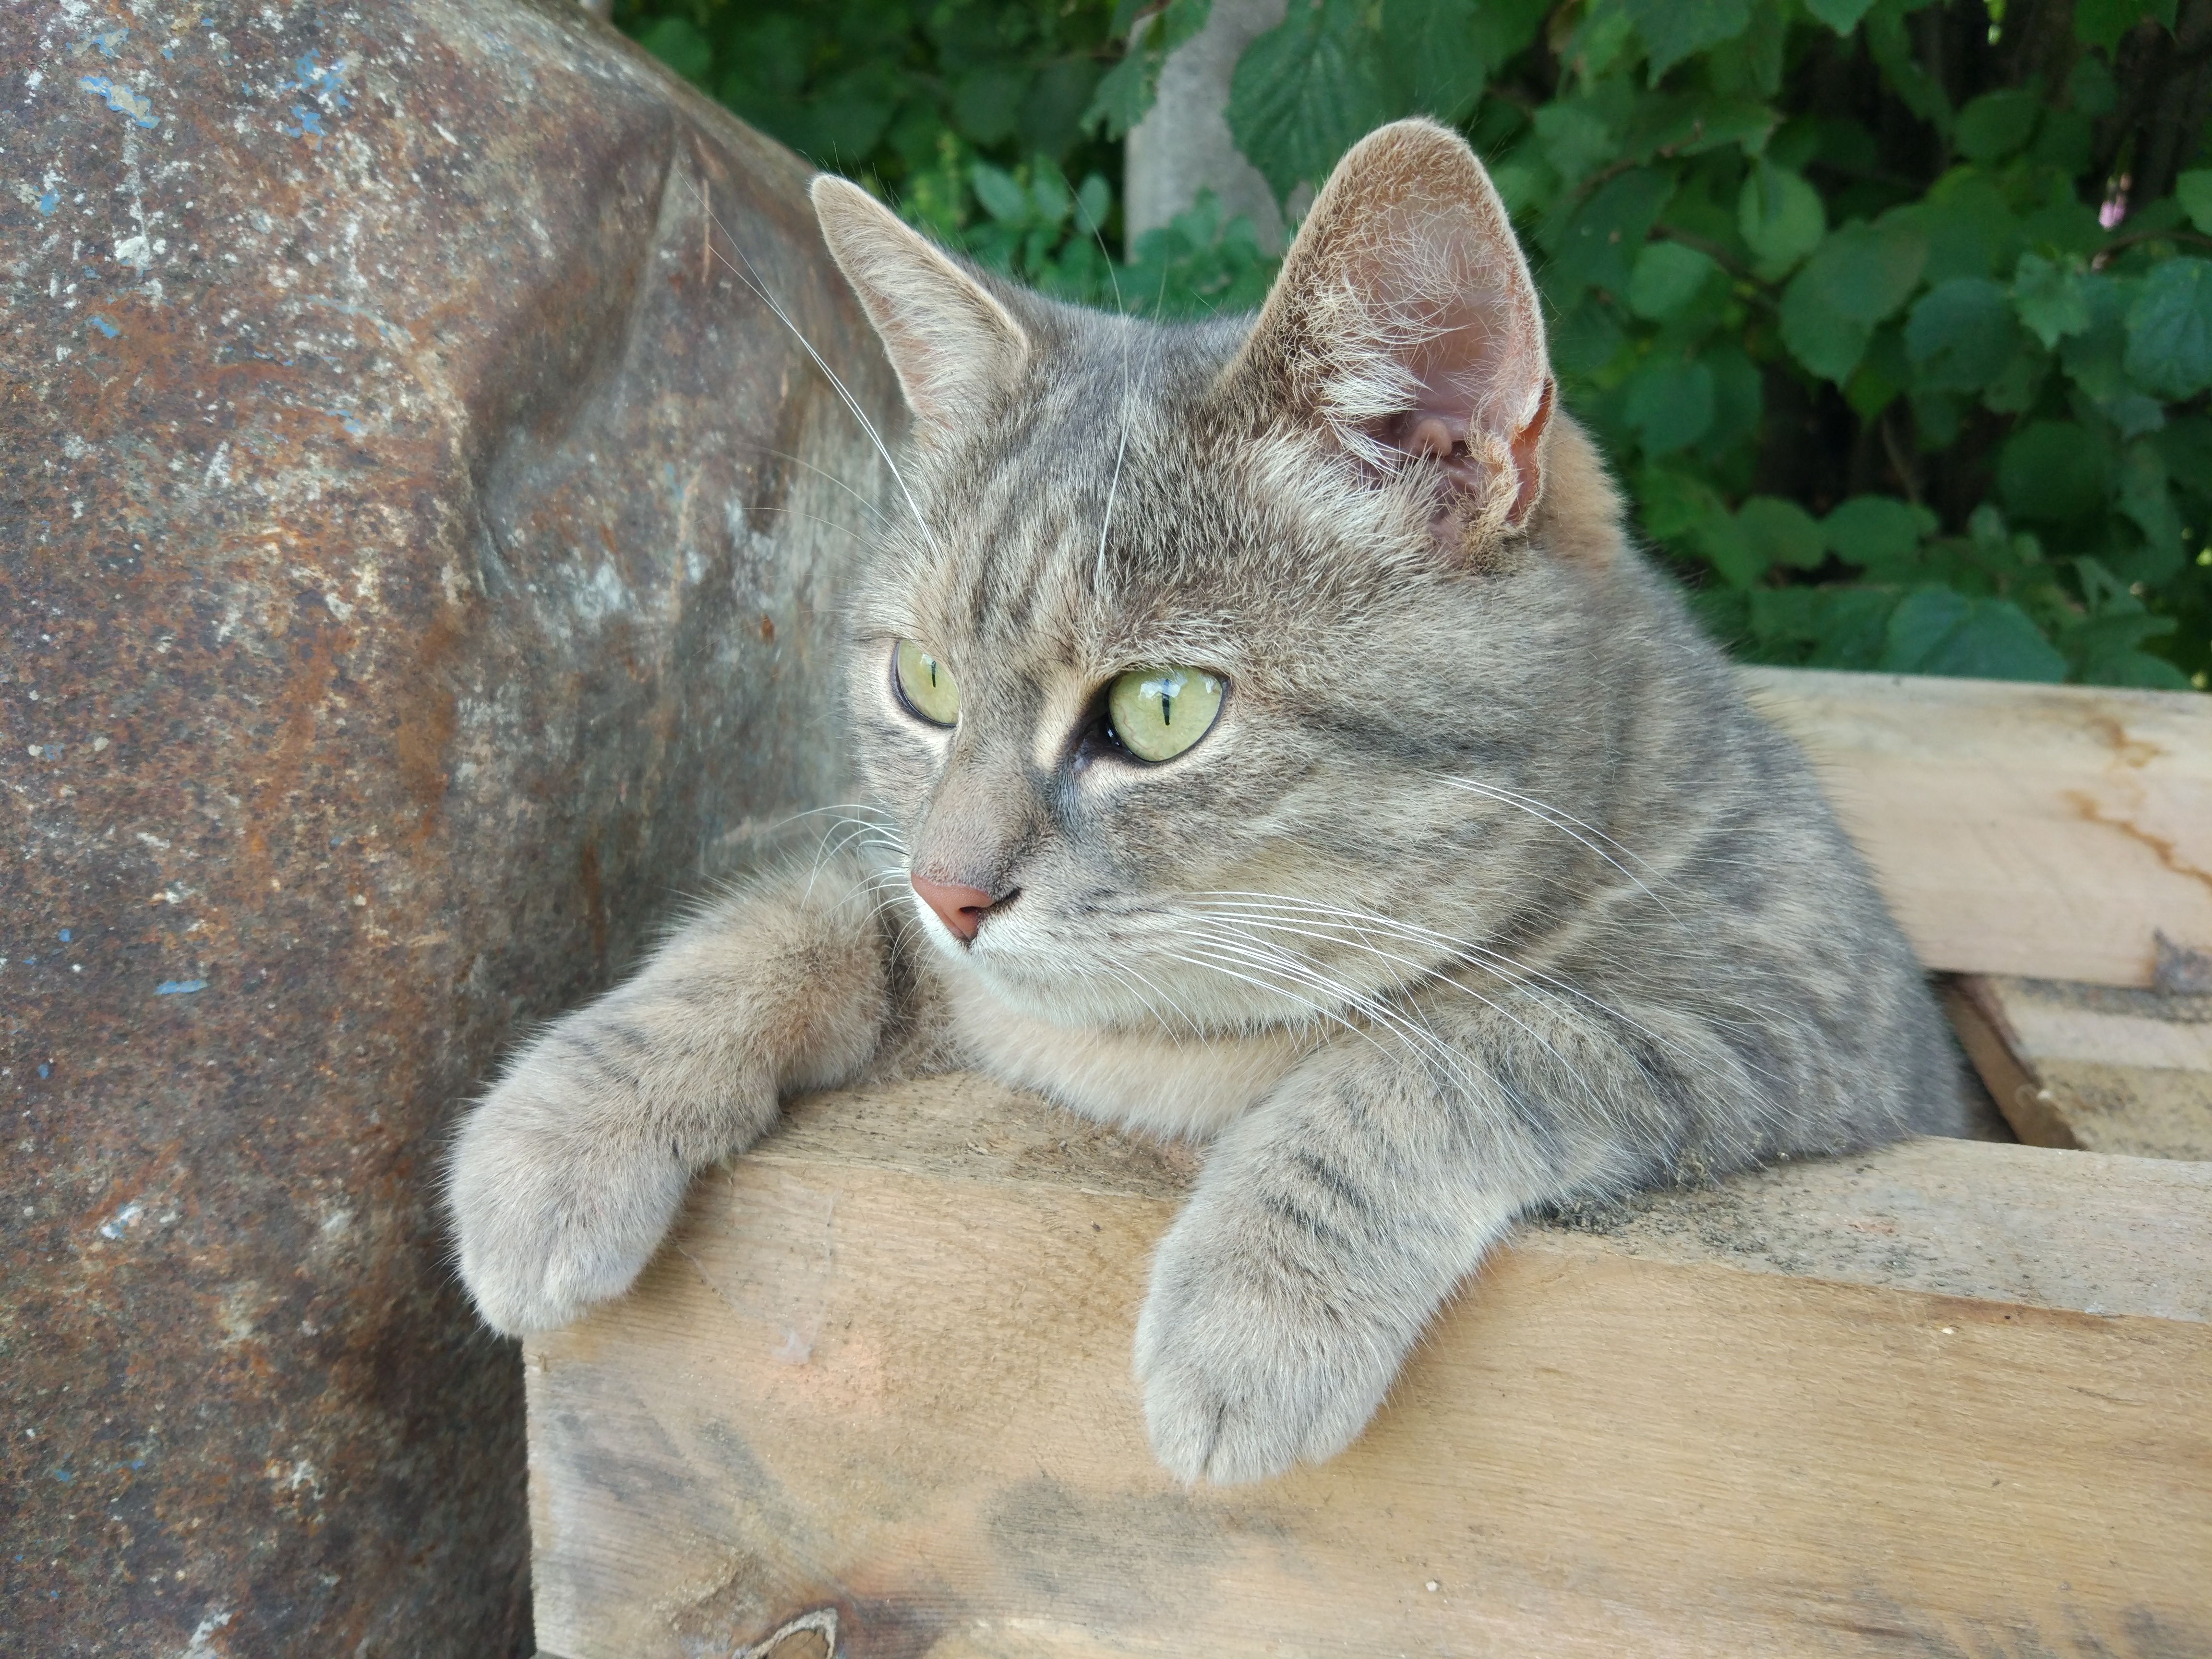
view, pet, cat, mammal, fauna, whiskers, animals, vertebrate, tabby cat, european shorthair, chartreux, wild cat, small to medium sized cats, cat like mammal, domestic short haired cat, pixie bob